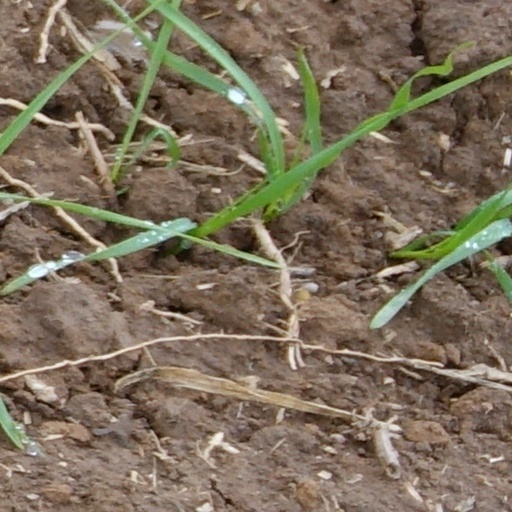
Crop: wheat